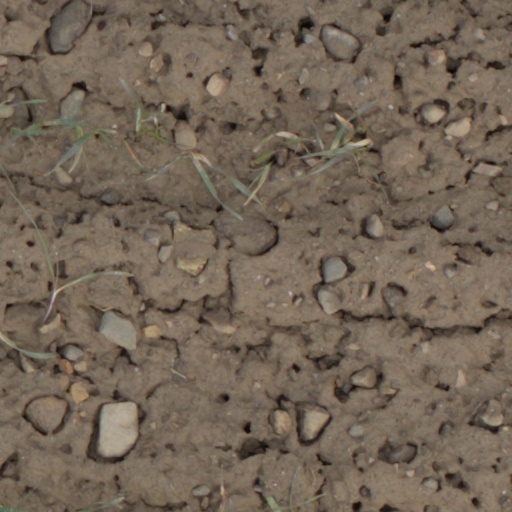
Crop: wheat